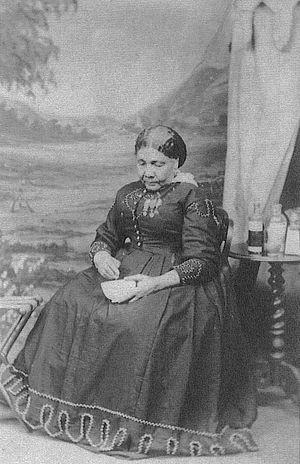
Mary Jane Seacole, parfois connue sous le nom de Mère Seacole ou Mary Grant est une infirmière jamaïcaine connue pour son engagement personnel au cours de la guerre de Crimée. Elle a fondé des maisons de soin à Panama et en Crimée. Mary Seacole a mis en œuvre les remèdes traditionnels que sa mère lui a enseignés, à base de plantes médicinales, celle-ci tenait une pension pour marins et soldats européens blessés.